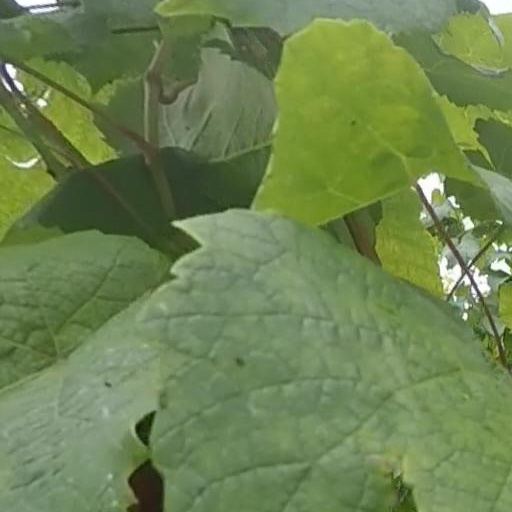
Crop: grape